Bandim Health Project

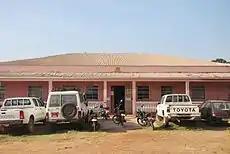

The Bandim Health Project works with population based health research in one of the world's poorest countries, Guinea-Bissau in West Africa.